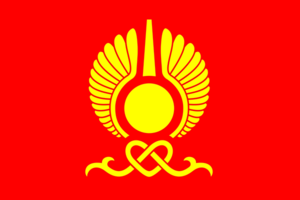
Kyzyl ou kĭzĭl’ est une ville de Russie et la capitale de la république de Touva. Ce nom signifie « rouge » en touvain et diverses autres langues turques. Sa population s'élevait à 113 333 habitants en 2013.